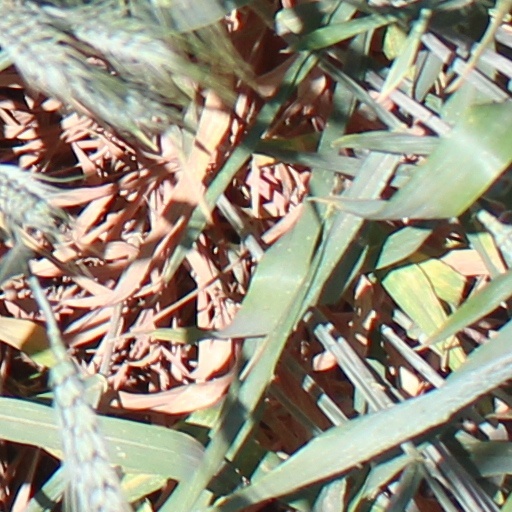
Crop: wheat